Civil rights movement

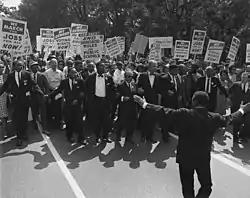
Jewish civil rights activist Joseph L. Rauh Jr. marching with Martin Luther King Jr. in 1963

The momentum for the advancement of civil rights came to a sudden halt in August 1965 with riots in the Watts district of Los Angeles. The riots were ignited by the arrest of Marquette Frye during a traffic stop, which escalated into a physical confrontation with police officers and drew a large crowd of onlookers. During the six days of unrest, rioters engaged in widespread looting of stores, burning buildings through arson, and in some cases, using sniper tactics to fire at authorities. To quell the violence, National Guard troops were deployed to the area, imposing a curfew.